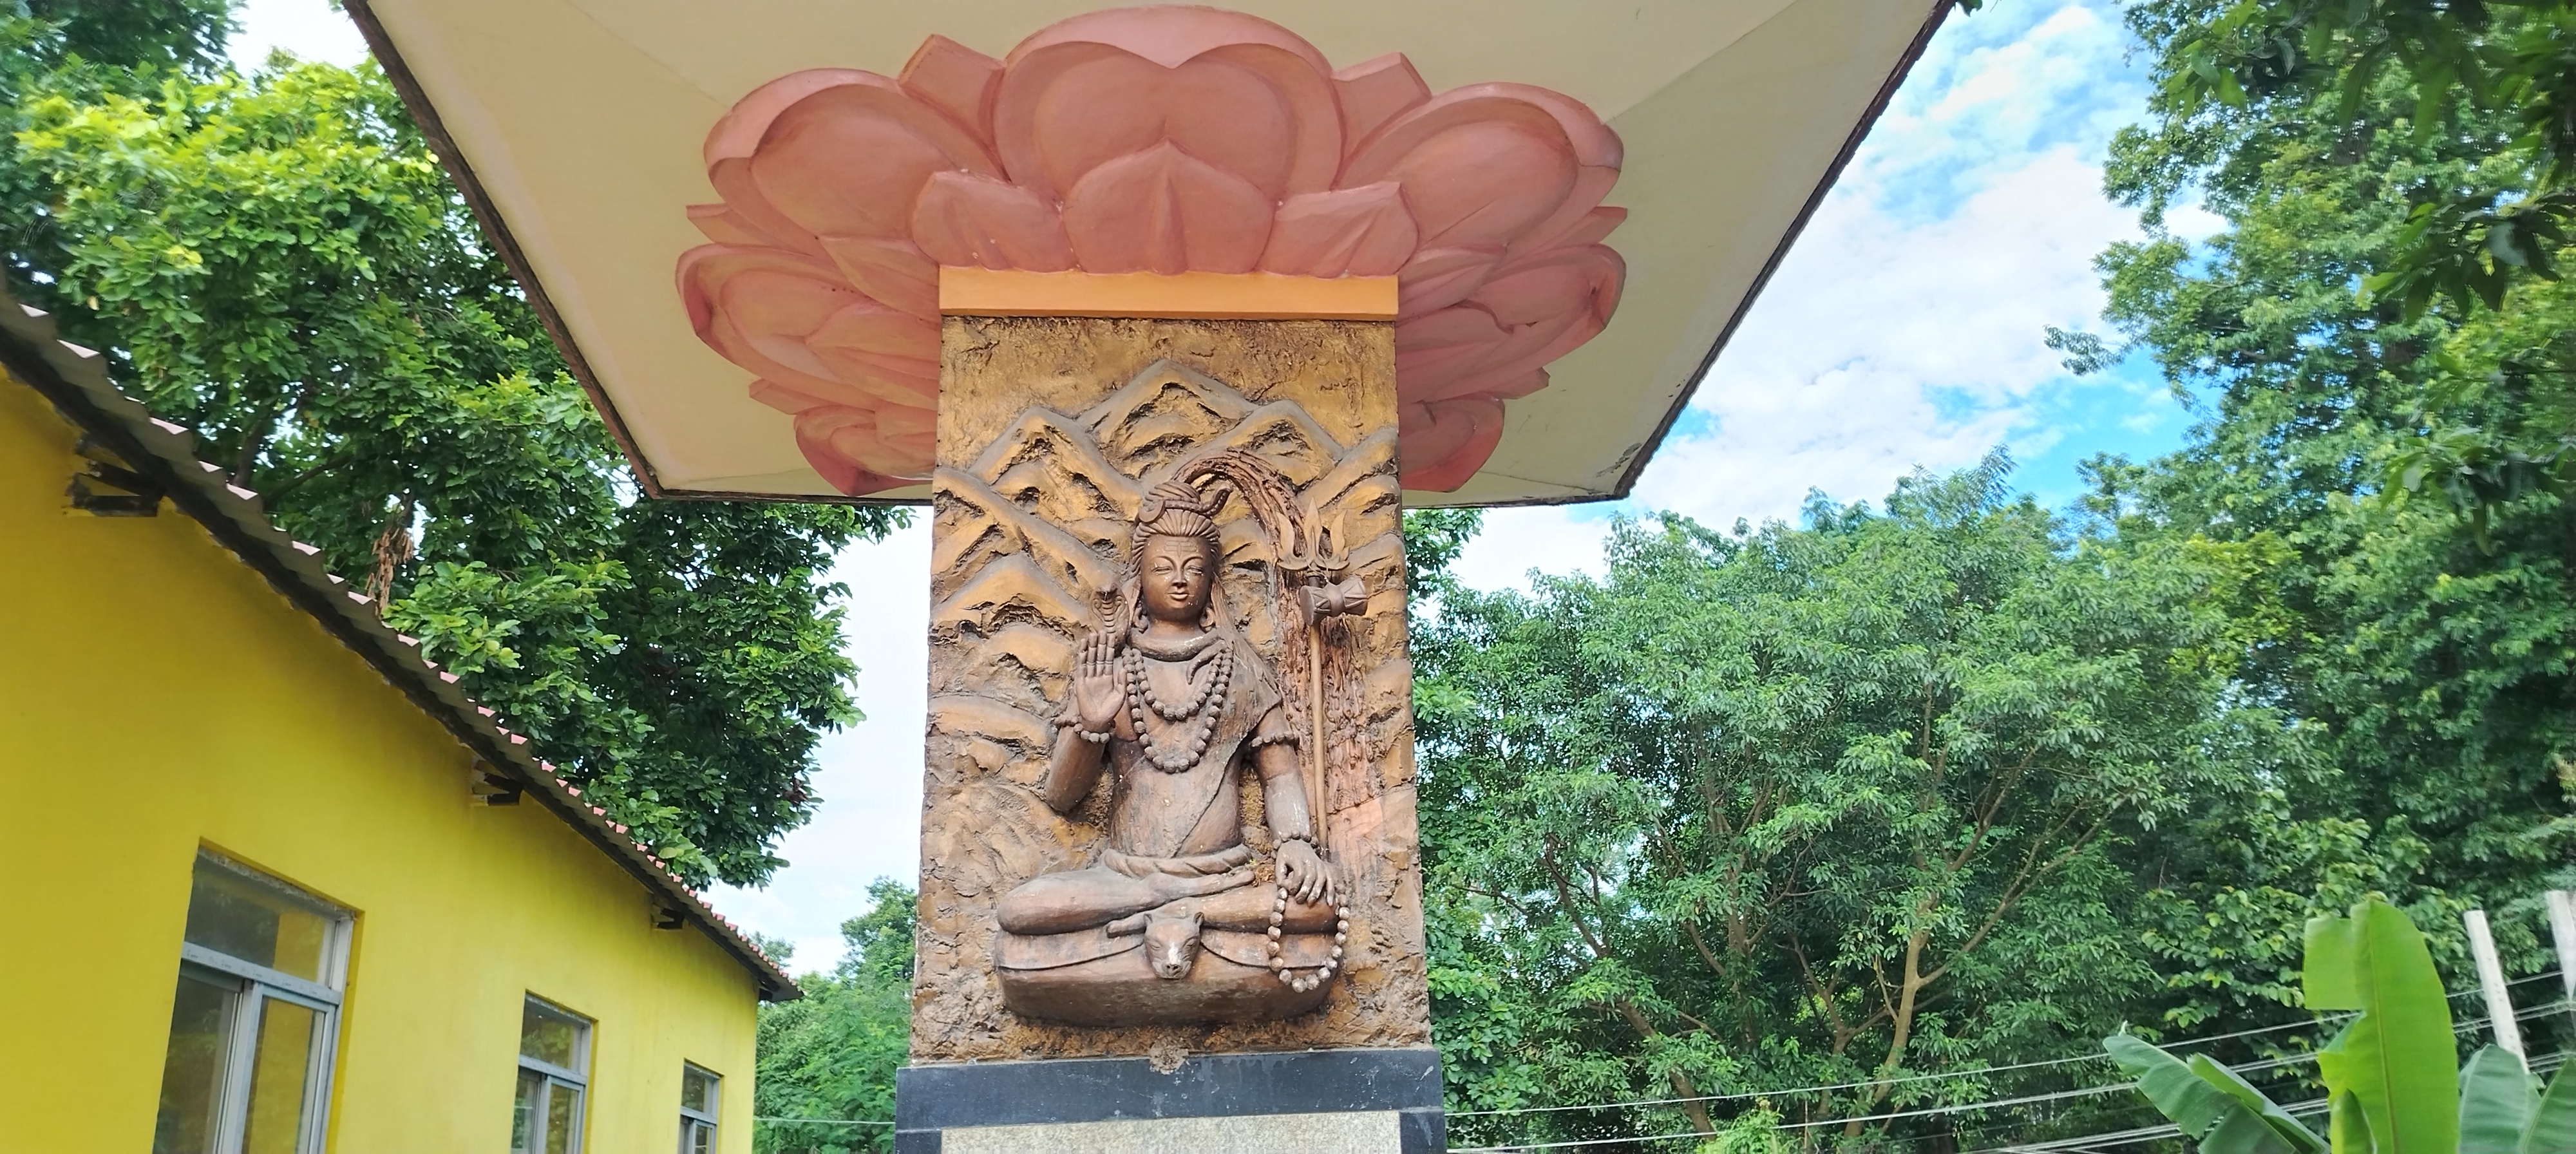
Heritage site: MahaKaleshwor_Shiva_Temple